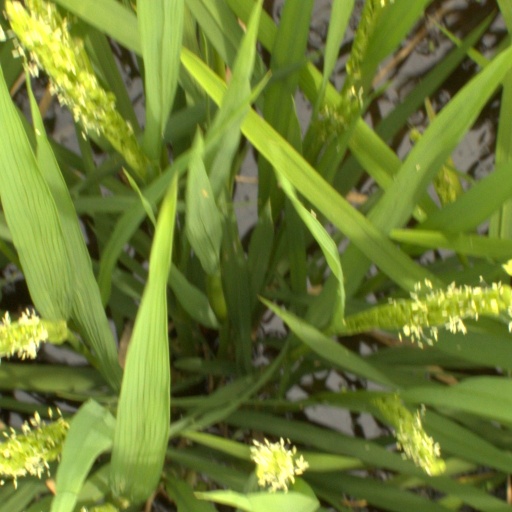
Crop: rice